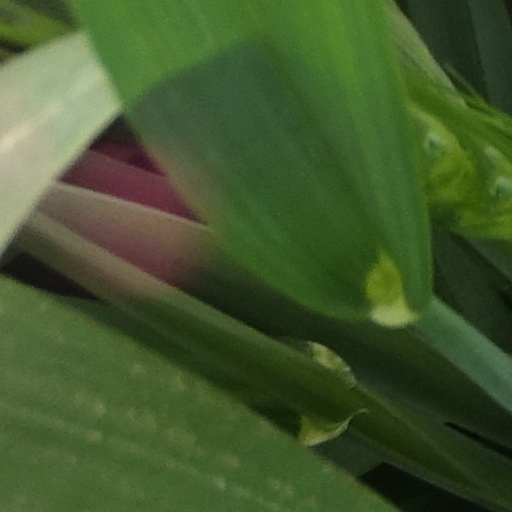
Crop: wheat